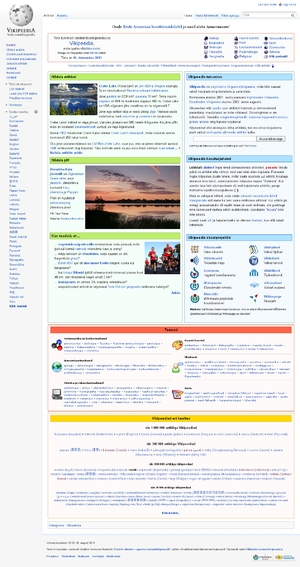
Estisk Wikipedia
Skærmdump af forsiden 2013
Estisk Wikipedia er den estisksprogede version af det verdensomspændende encyklopædi-projekt Wikipedia. Estisk Wikipedia blev lanceret 24. august 2002.